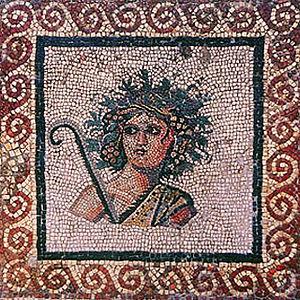
Bacchus jeune, mosaïque romaine du musée archéologique de Cherchell
Longtemps, la viticulture fut une spécialité de quelques pays — dont la Grèce, l'Italie, la France, l'Allemagne, l'Espagne et le Portugal — mais aujourd'hui, une cinquantaine de pays peuvent disputer à l'Europe le privilège de planter des vignes et de récolter du vin. La tradition biblique selon laquelle la divinité aurait accordé à Noé échoué sur le mont Ararat le privilège de planter la vigne recouvre une réalité historique puisque les premières vignes cultivées pendant l'Antiquité l'ont été dans le Croissant fertile. Toutefois, les recherches scientifiques ont prouvé que les premières vinifications se sont faites dans l'actuelle Géorgie il y a près de 8'000 ans.
Le musée public national de Cherchell est un musée archéologique situé à Cherchell dans la Wilaya de Tipaza en Algérie, qui présente le passé de la ville de la préhistoire, aux périodes romaine, grecque, ottomane, ainsi que des vestiges du site archéologique de Césarée de Maurétanie, actuellement dénommée Cherchell. Les vestiges archéologiques de Cherchell constituent un patrimoine d’une grande valeur. Une bonne partie des pièces de ce musée a été découverte lors de fouilles.
La mosaïque est l'art romain par excellence car ni la Grèce classique ni les Grecs d'Alexandrie n'avaient su lui donner la richesse du répertoire iconographique qu'elle a eue sous l'Empire romain et encore moins la répandre dans tout le bassin méditerranéen comme le fera Rome. La mosaïque polychrome est totalement maitrisée par les Romains au IIᵉ siècle av. J.-C.